Awami League

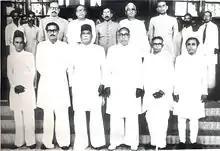
Awami League members in the cabinet of A. K. Fazlul Huq in East Bengal, 1954

Hussein Shaheed Suhrawardy, who had been the All-India Muslim League (AIML)-nominated prime minister of Bengal in 1937 and held the same office after 1946 elections, did not agree to 'Muslim League' as the name of AIML in Pakistan. He initiated the thought that the ideal of political representation under religious identity was no longer prudent after independence and the organisation might be called the 'Pakistan League'. Moreover, he claimed that the Muslim League's objective of struggling to form a nation state had been achieved therefore political representation should continue focusing on nationalism based on Pakistani sovereignty. Suhrawardy's suggestion was not accepted and he parted ways with the party to be re-established as the Awami League in 1949. This was to serve the first shock to the country's political structure. In 1953, the party's council meeting voted to drop the word "Muslim". In the run-up to the 1954 East Bengal Legislative Assembly election, the Awami League took the lead in negotiations in forming a pan-Bangla political alliance including the Krishak Praja Party, Nizam-e-Islam and Ganatantri Dal. The alliance was termed the Jukta Front (United Front) and formulated the "Ekush Dafa", or 21-point Charter, to fight for establishing rights in East Pakistan. The party also took the historic decision to adopt the traditional Bengali boat, which signified the attachment to rural Bengal, as its election symbol.